Dualism (cybernetics)

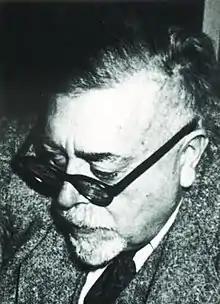
Norbert Weiner, the founder of cybernetics.

Dualism in cybernetics refers to systems or problems in which one or more intelligent adversaries attempt to exploit the weaknesses of the investigator. Examples could include a game-playing opponent, adversarial law, evolutionary systems of predator/parasite and prey/host, or politics/enslavement attempts.